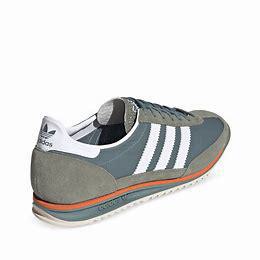
Brand: Adidas
Model: SL 72